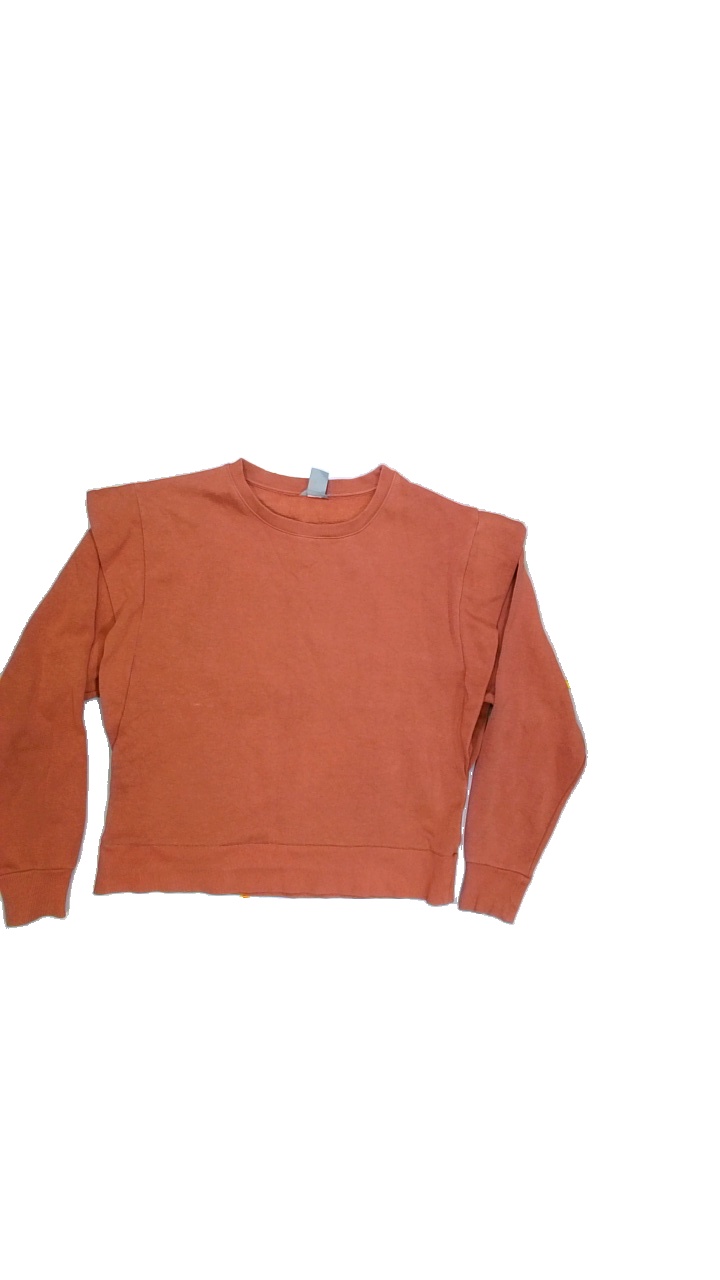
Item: Sweater (Ladies)
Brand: Lindex
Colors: Orange
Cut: Regular, C-collar
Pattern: Plain
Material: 65%cotton 35%polyester
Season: All
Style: No trend
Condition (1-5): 4
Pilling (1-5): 4
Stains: Yes
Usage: Export
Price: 50-100